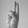
ASL letter: U